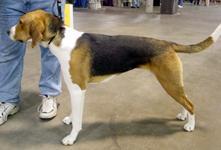
English_foxhound